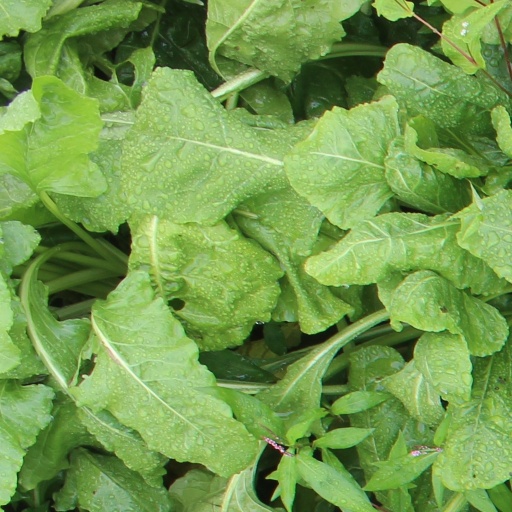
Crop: sugar beet